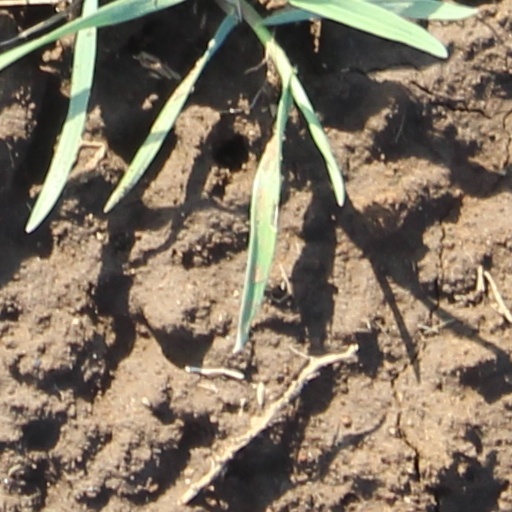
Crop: wheat